The Moody Blues

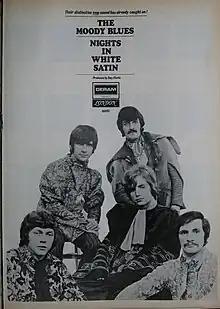
"Billboard" advertisement, 17 February 1968

By the autumn of 1967 the Moody Blues' contract with Decca Records was set to expire and they owed the label several thousand pounds in advances. They had the support, however, of Decca A&R manager Hugh Mendl, who had been instrumental in the recent establishment of London/Decca's new subsidiary imprint Deram Records. With Mendl's backing, the Moody Blues were offered a deal to make a rock version of Antonín Dvořák's "New World Symphony" to promote the company's new Deramic Stereo Sound audio format in return for which the group would be forgiven their debt.